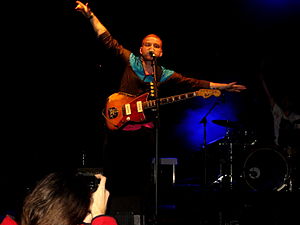
Athena (band)
Athena er en tyrkisk punk/ska musikgruppe. Athena er bedst kendt internationalt for deres meget utraditionelle ska nummer For Real ved Eurovision Song Contest 2004, hvor de stillede op for Tyrkiet. Trods det anderledes nummer kom de på en 4. plads.